Four Treasures of the Study

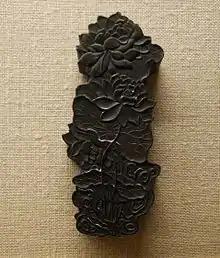
An inkstick made in the form of lotus leaves and flowers.

The Inkstick (pinyin: "", Korean: 묵 "muk," Vietnamese: 墨 "mực", Japanese: 墨 "sumi", Ryukyuan: "shimi") is an artificial ink developed during the Han dynasty. These first writing inks were based on naturally occurring minerals like graphite and vermilion; earliest inks were probably liquids and not preserved. Modern inksticks are generally made of soots from one of three sources, including lacquer soot, pine soot, and oil soot. Soots are collected, then mixed with glue. Higher quality inksticks also use powdered spices and herbs, adding to aroma and providing some protection to the ink itself. The glue, soot, and spice mixture is then pressed into shape and allowed to dry. This process can take 6 weeks, depending on an inkstick's dimensions.